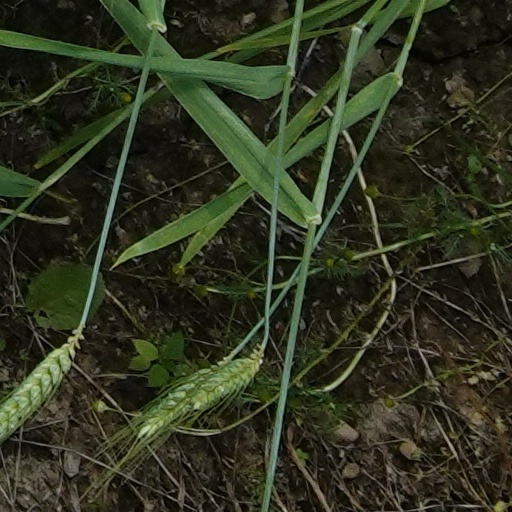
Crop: wheat